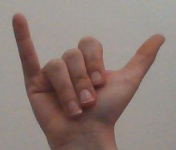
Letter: ya